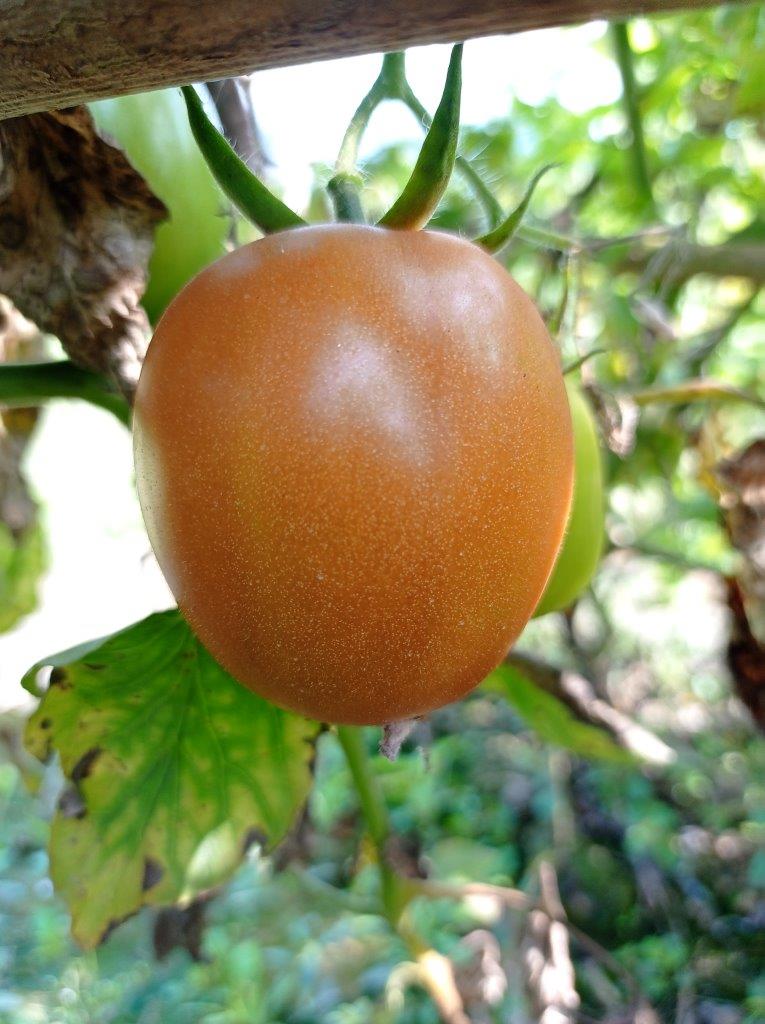
Maturity: Mature